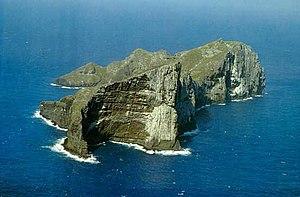
Photo vue aérienne d'île de Nihoa, îles Hawaïennes sous le vent
Hawaï est un État des États-Unis. Constitué d'un archipel de 137 îles, il s'agit du seul État américain situé en dehors du continent nord-américain, puisqu'il est situé en Océanie, et de l'un des deux États américains non contigus, avec l'Alaska. Les huit principales îles sont Niihau, Kauai, Molokai, Lanai, Kahoolawe, Maui, l'île d'Hawaï et Oahu, où se trouve la capitale Honolulu. L'archipel fait partie de la Polynésie et se situe dans le centre de l'océan Pacifique nord, à 3 718 kilomètres au sud de la péninsule d'Alaska, à 3 792 kilomètres à l'ouest-sud-ouest de Punta Gorda, sur la côte californienne, et à 5 713 kilomètres à l'est de l'île de Hokkaidō au Japon. En outre, il est le 50ᵉ et dernier État à avoir été admis dans l'Union, le 21 août 1959. La variété de ses paysages, marqués notamment par un volcanisme très actif, un climat tropical humide et un patrimoine naturel endémique, en font une destination prisée aussi bien des touristes que des scientifiques.